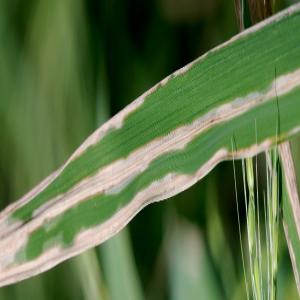
Disease: Bacterialblight